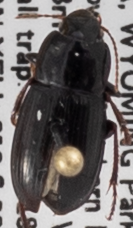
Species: Harpalus opacipennis
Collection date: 2018-07-12
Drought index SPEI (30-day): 0.662
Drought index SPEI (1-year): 2.09
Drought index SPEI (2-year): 0.992